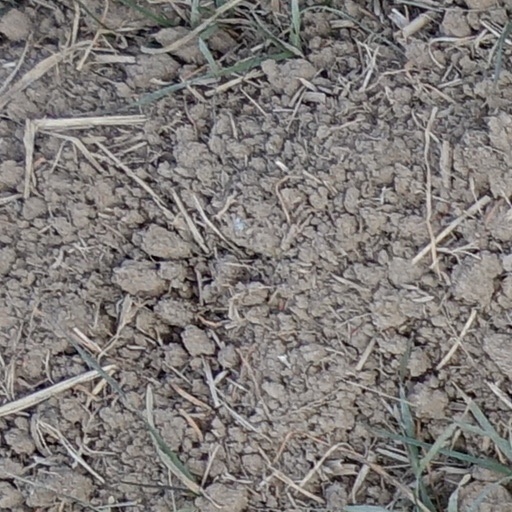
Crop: wheat